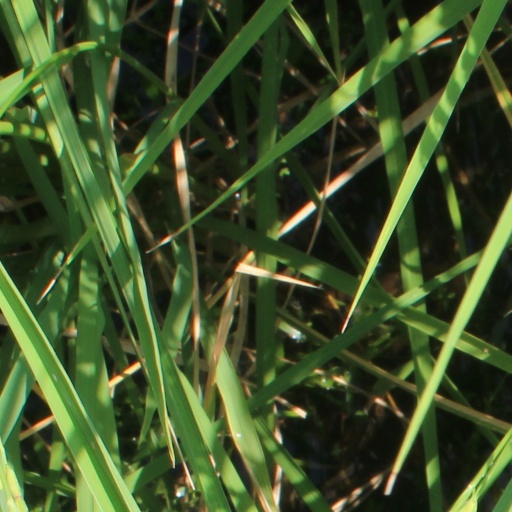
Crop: rice